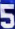
Number: 5